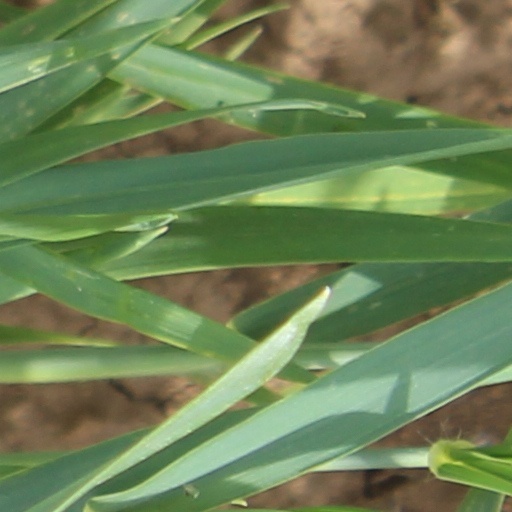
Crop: wheat